Augustus and Laura Blaisdell House

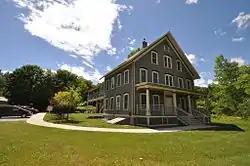

The Augustus and Laura Blaisdell House is a historic house at 517 Depot Street in Chester, Vermont. Built in 1868 for a local businessman, it is a fine local example of transitional Greek Revival-Italianate architecture. It has historically served both commercial and residential functions, and now contains apartments. It was listed on the National Register of Historic Places in 2014.